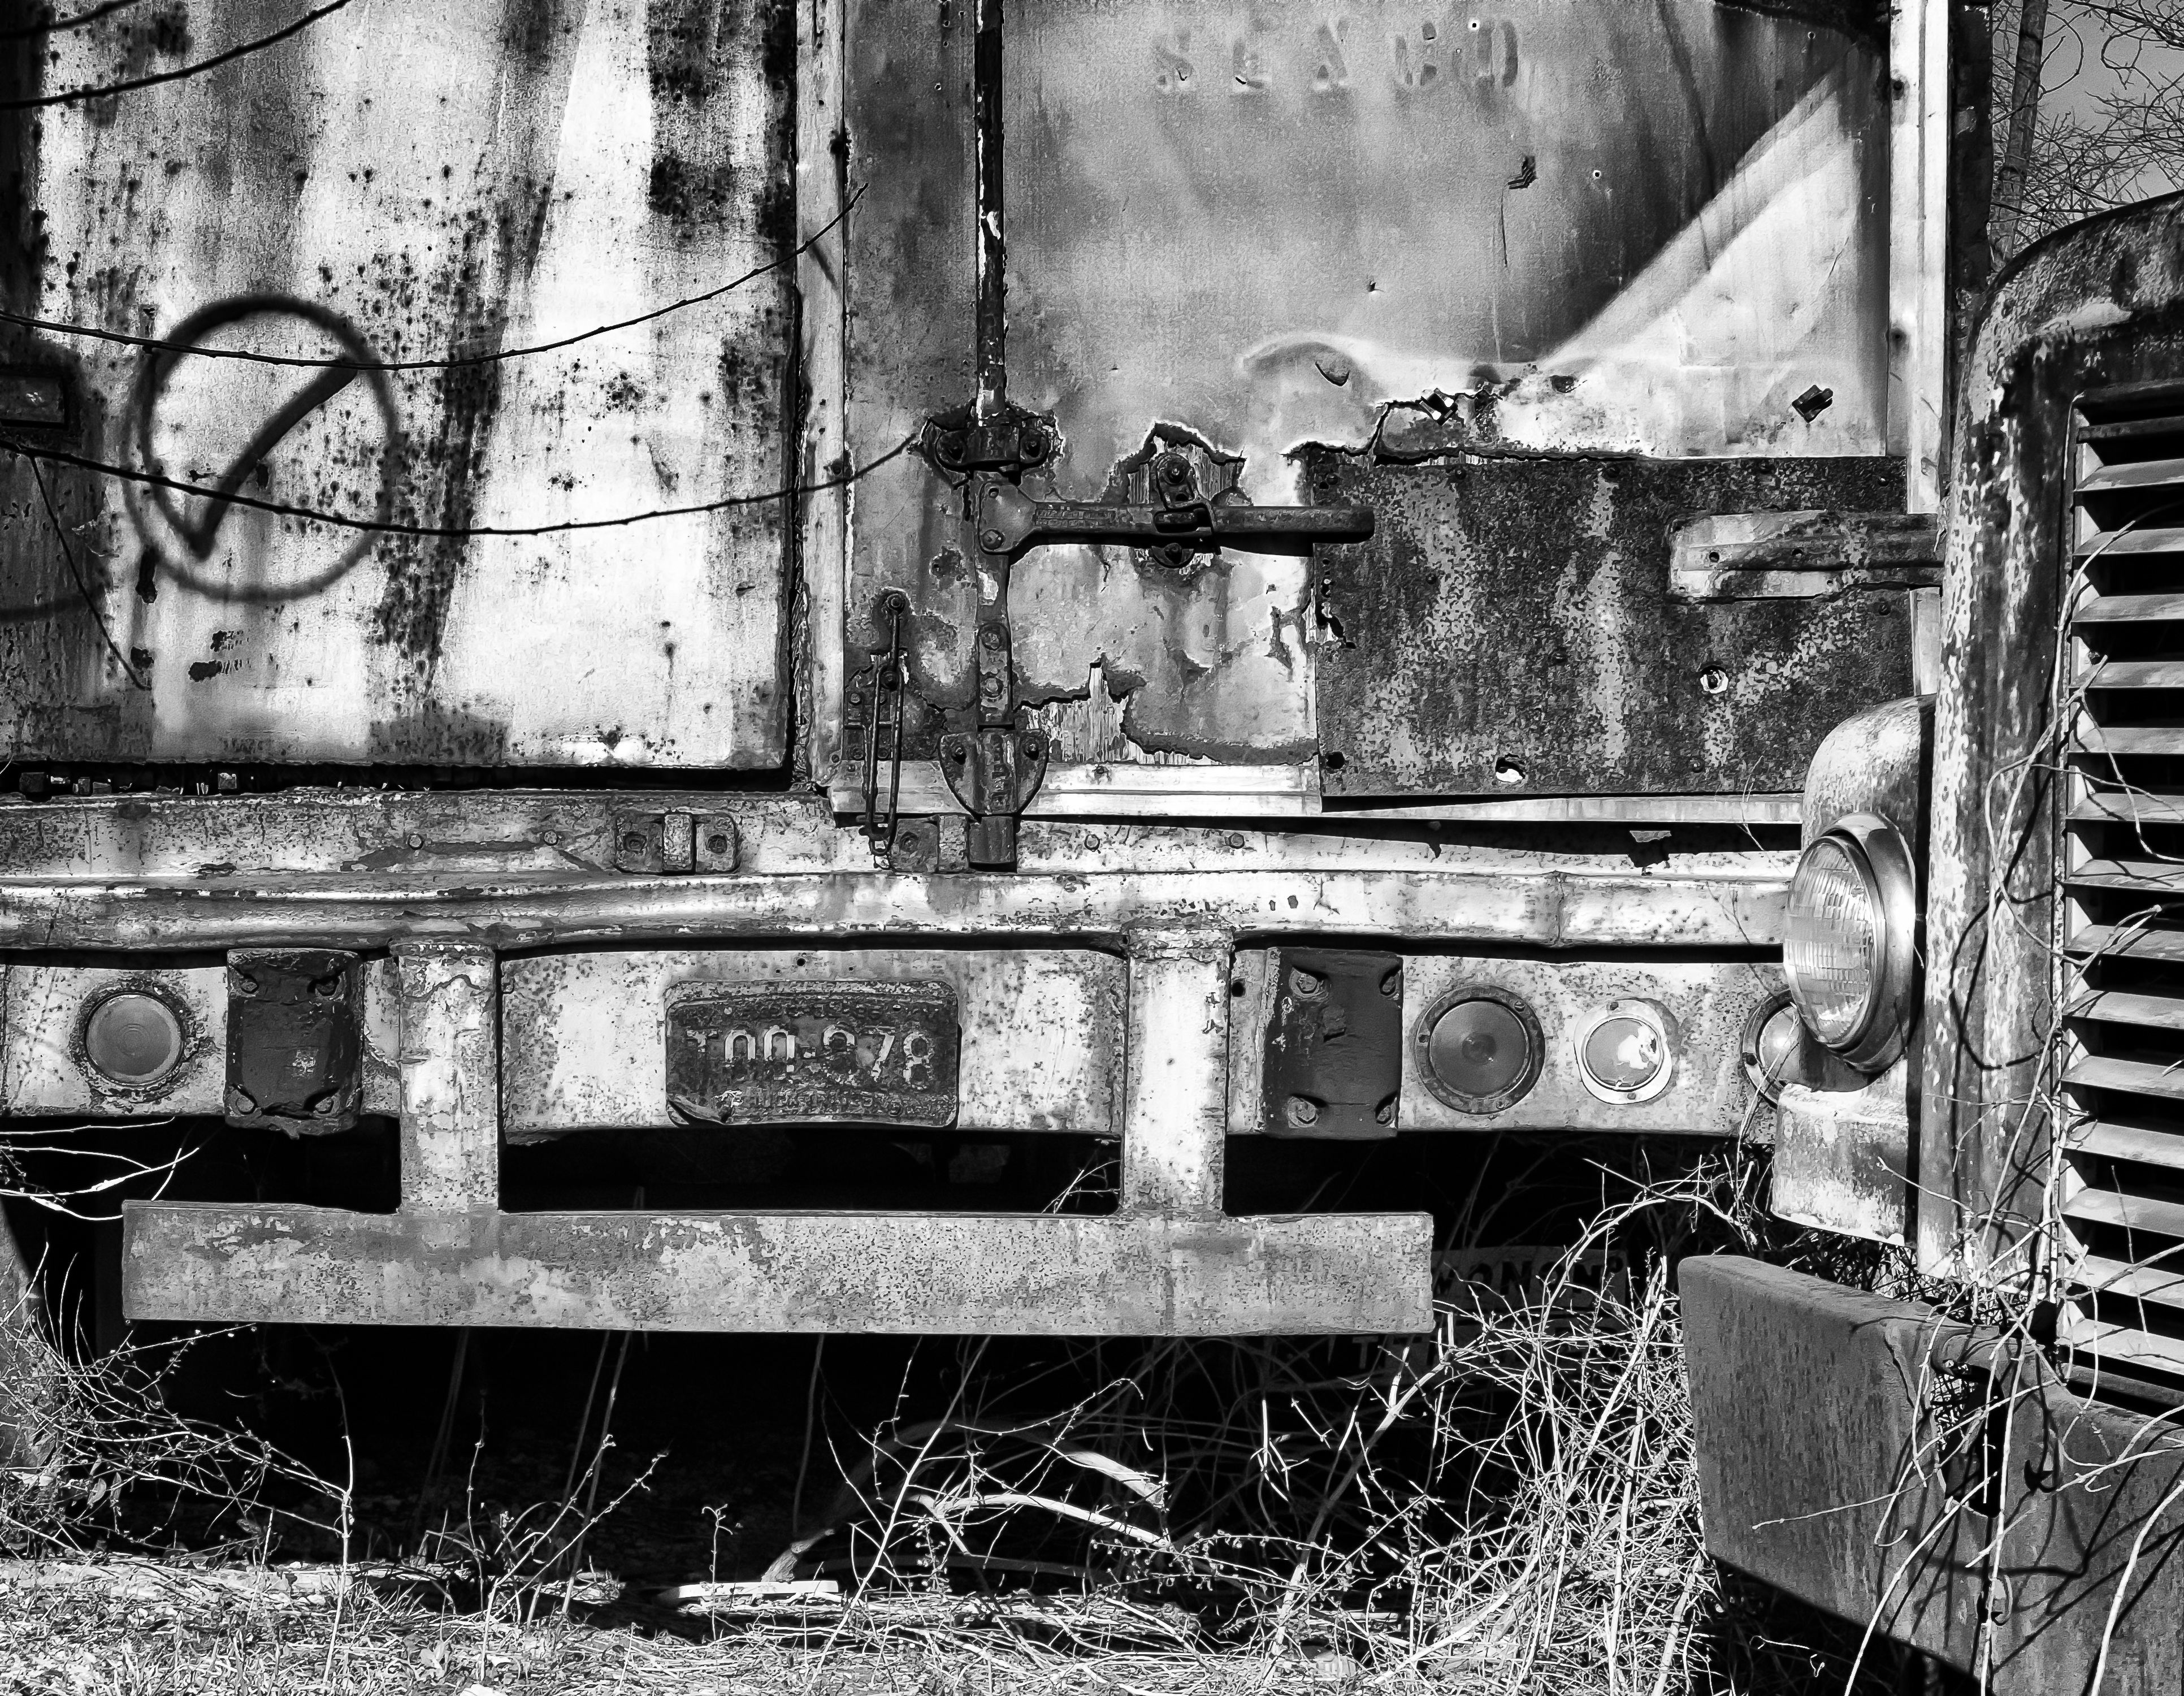
black and white, track, road, farm, countryside, country, transportation, transport, rural, truck, vehicle, dirt, industry, monochrome, farmland, locomotive, cargo, engine, rusty, steam engine, monochrome photography